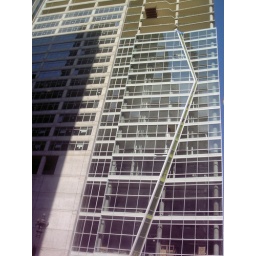
The green glass is a lot more noticeable in real life. Probably. It kinda just popped out of nowhere.